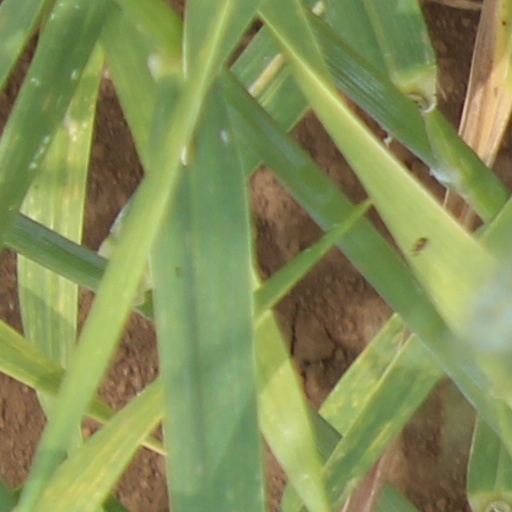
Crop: wheat